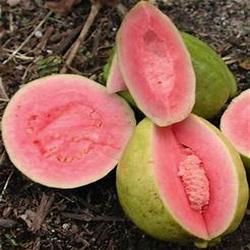
Label: Guava